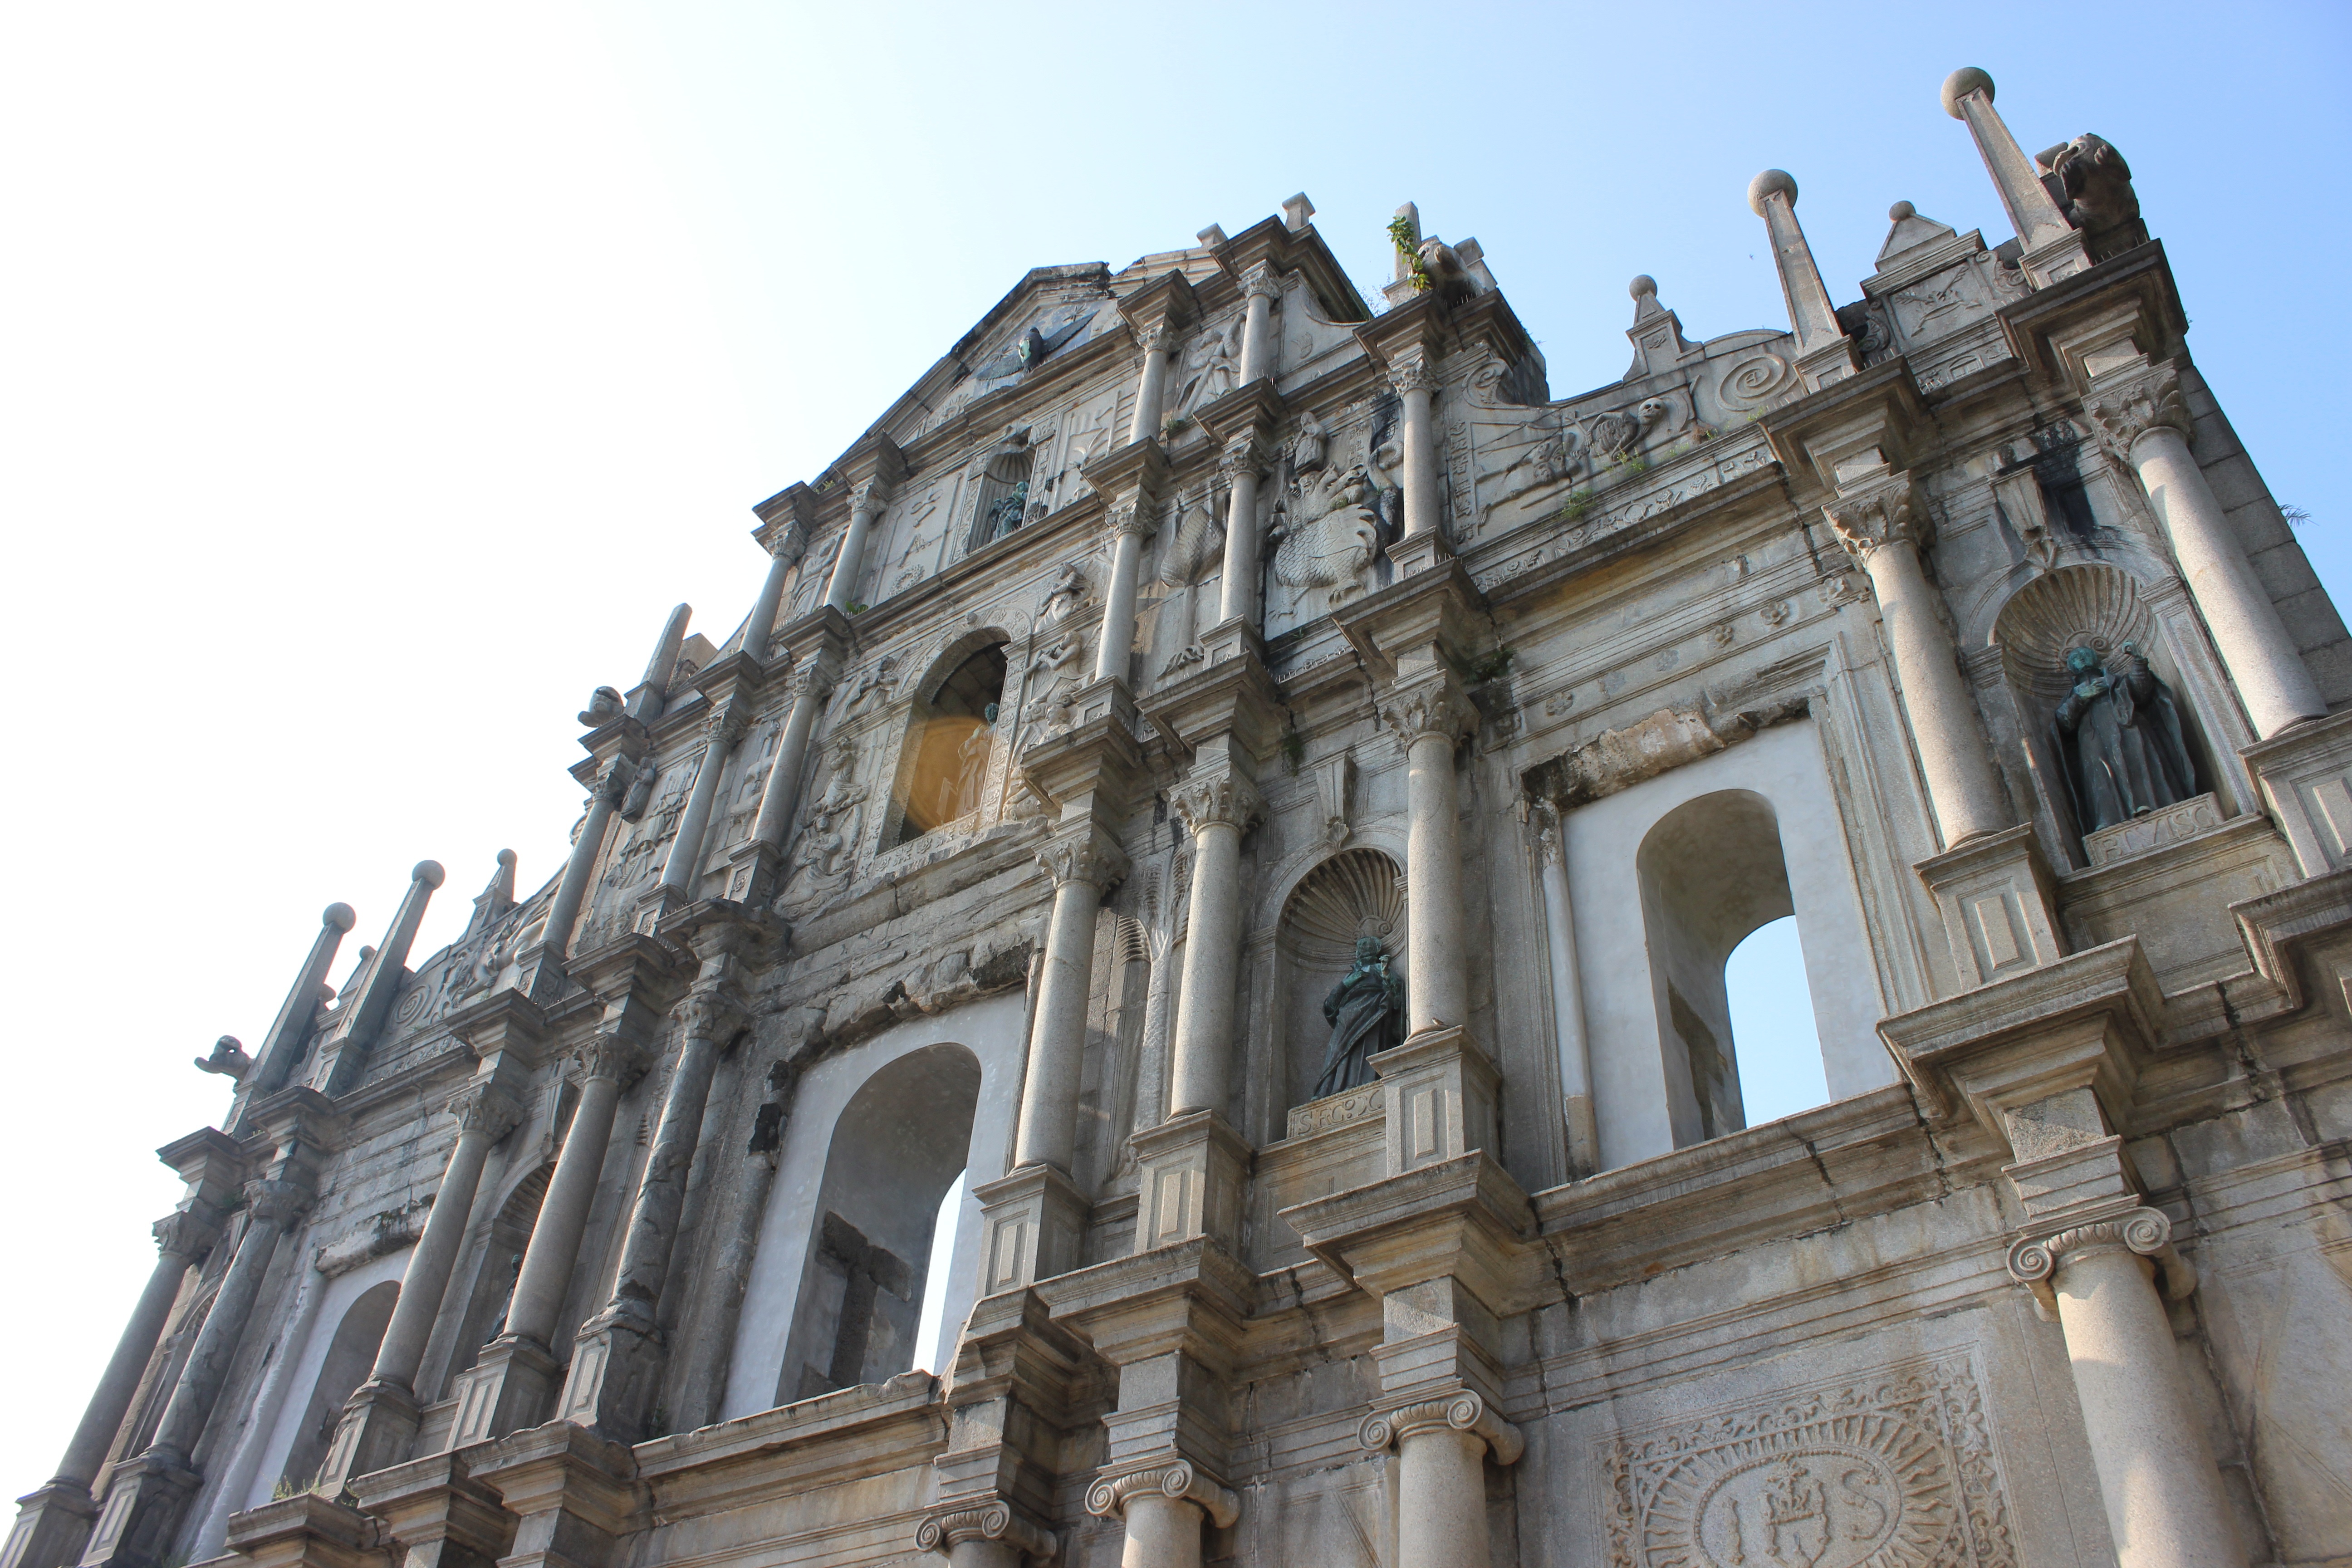
architecture, building, facade, church, cathedral, place of worship, macau, medieval architecture, basilica, gothic architecture, classical architecture, historic site, ruins of st paul, ancient roman architecture